Michael Schwerner

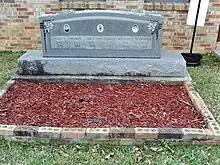
A memorial to victims Andrew Goodman, James Earl Chaney, and Michael Schwerner at Mt. Nebo Missionary Baptist Church in Philadelphia, Mississippi.

Journalist Jerry Mitchell, an award-winning investigative reporter for the "Jackson Clarion-Ledger" had written extensively about the case for many years in the late 20th century. Mitchell had earned renown for helping secure convictions by his investigation of several other high-profile Civil Rights Era murder cases, including the assassination of Medgar Evers in Mississippi, the 1963 16th Street Baptist Church bombing in Birmingham, and the murder of Vernon Dahmer in his Mississippi home, the latter of which was ordered by Samuel Bowers, founder of the Klan chapter that killed the CORE activists. Mitchell developed new evidence, found new witnesses, and pressured the state to take action. Barry Bradford, an Illinois high school teacher, and three students: Allison Nichols, Sarah Siegel, and Brittany Saltiel, joined Mitchell's efforts. Their documentary, produced for the National History Day contest, presented important new evidence and compelling reasons for reopening the case. Bradford also obtained an interview with Edgar Ray Killen, which helped convince the State to reinvestigate. Mitchell was able to determine the identity of "Mr. X", the mystery informer who had helped the FBI discover the bodies and smash the conspiracy of the Klan in 1964. He relied in part on evidence developed by Bradford.